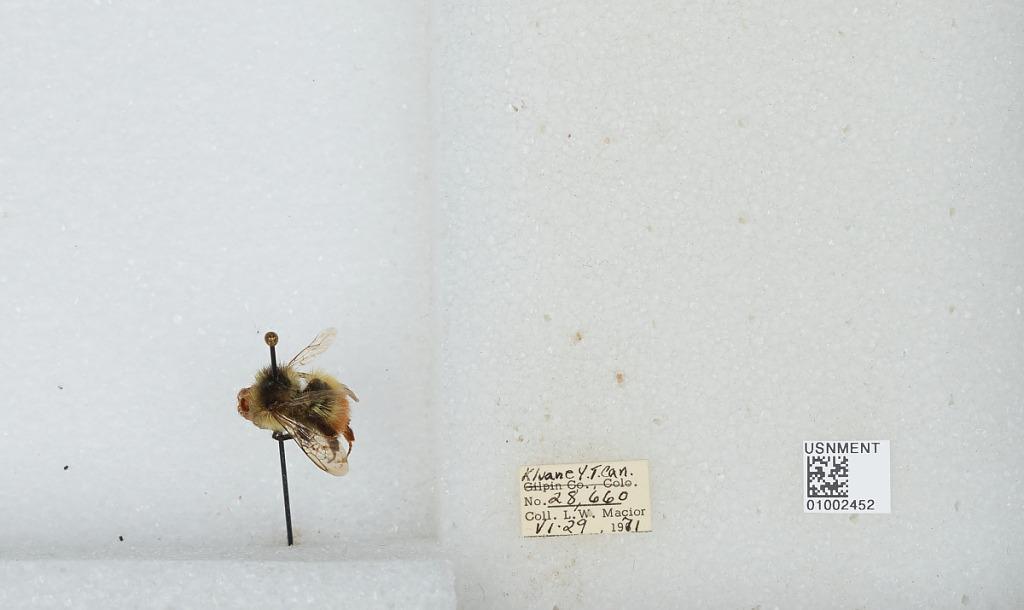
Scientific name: Bombus (Pyrobombus) flavifrons Cresson
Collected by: L. Macior
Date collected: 1971-6-29
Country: Canada
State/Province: Yukon Territory
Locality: Kluane
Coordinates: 60.75, -139.5